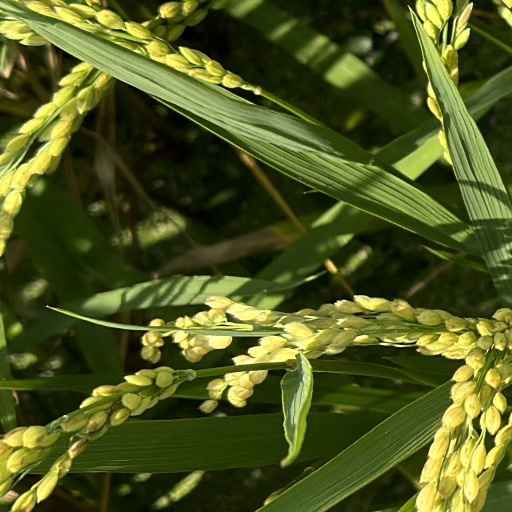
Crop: rice